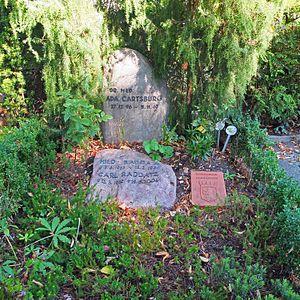
Carl Raddatz, né le 13 mars 1912 à Mannheim et mort le 19 mai 2004 à Berlin est un acteur de théâtre et de cinéma allemand.